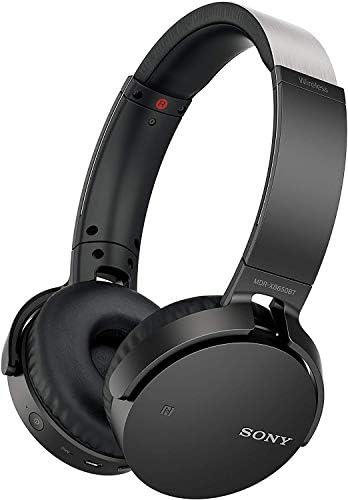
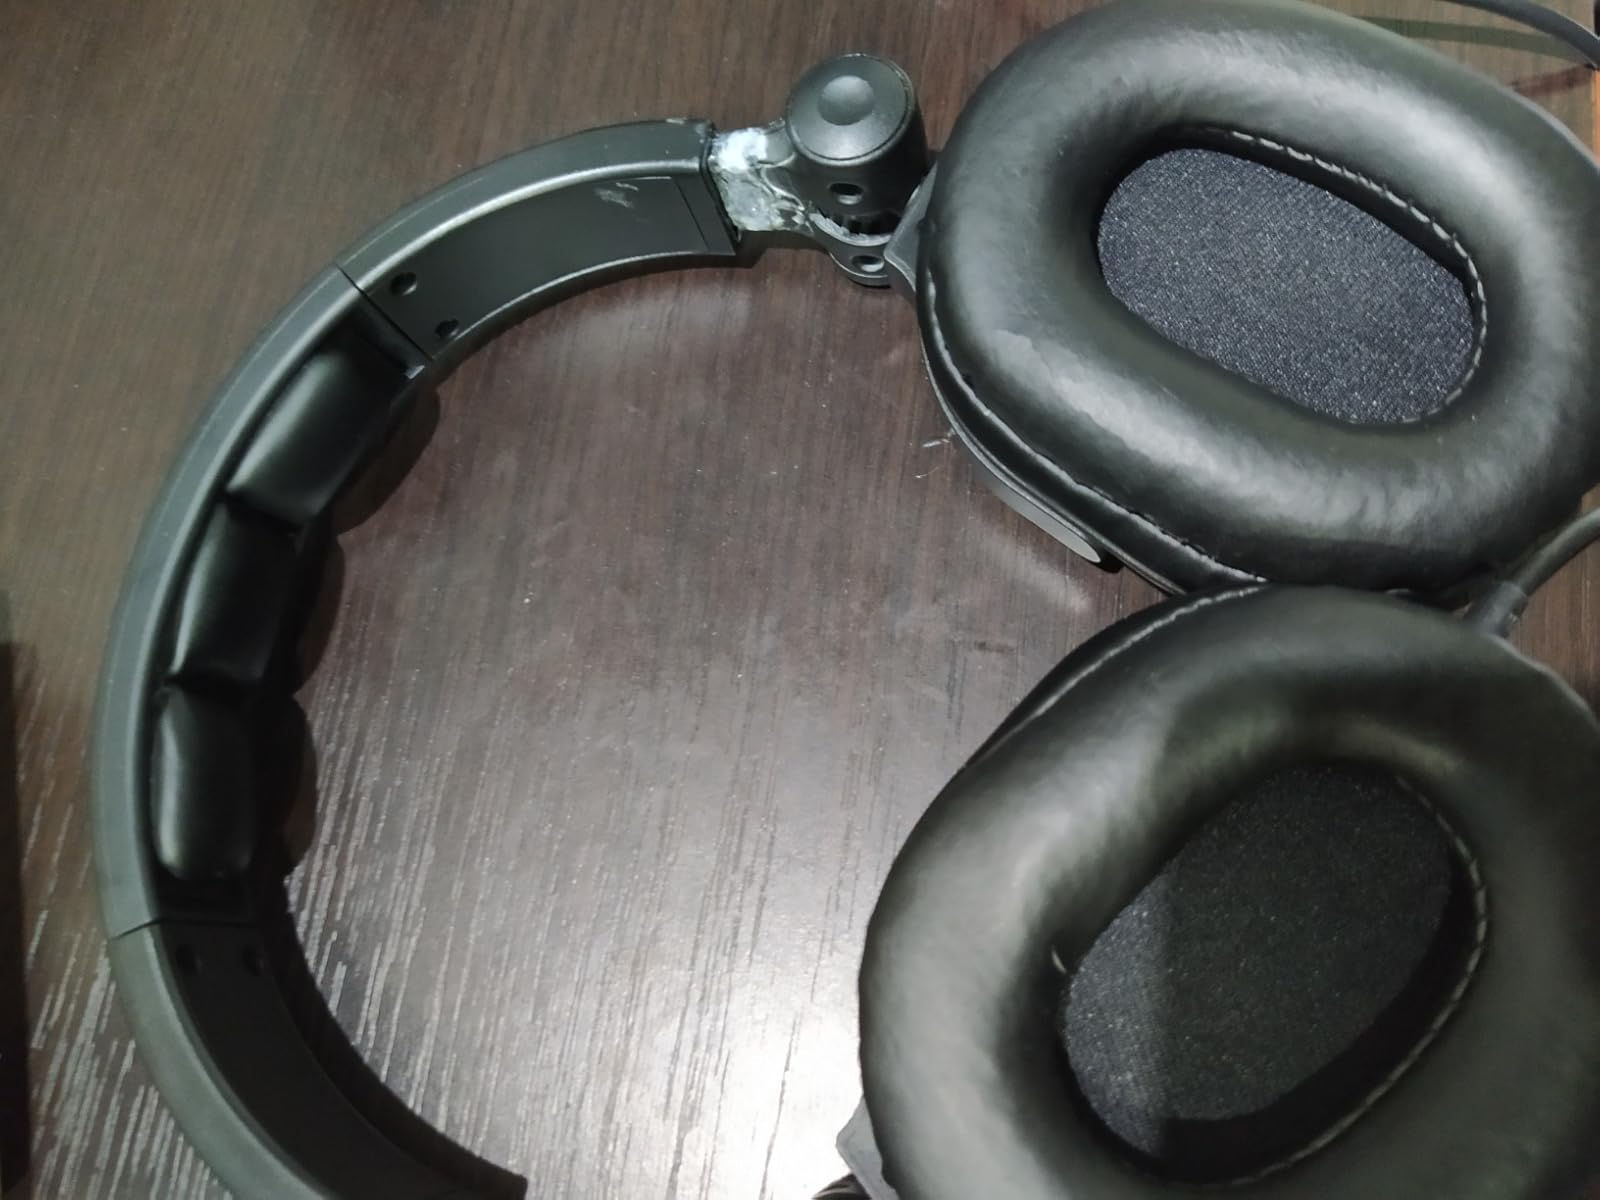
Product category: headphones
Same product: no